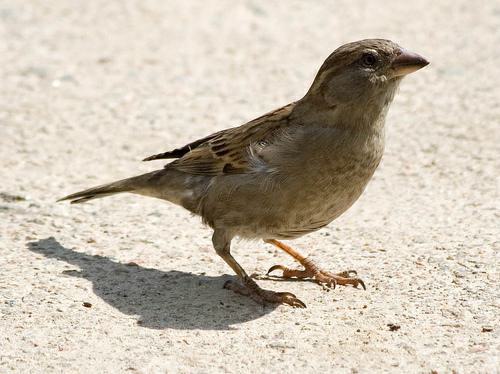
A photo of a house sparrow